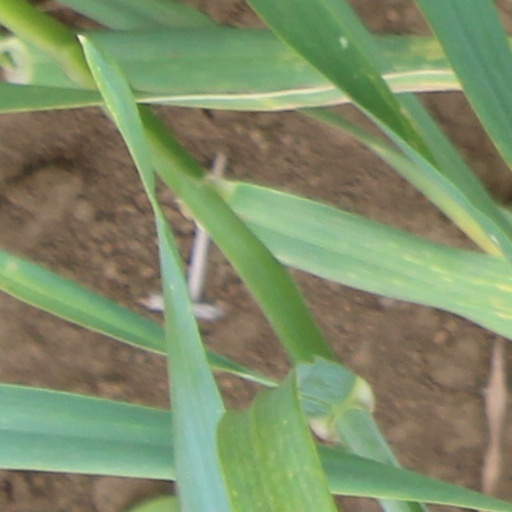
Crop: wheat